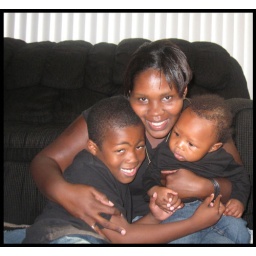
Me and my boys all dressed in black